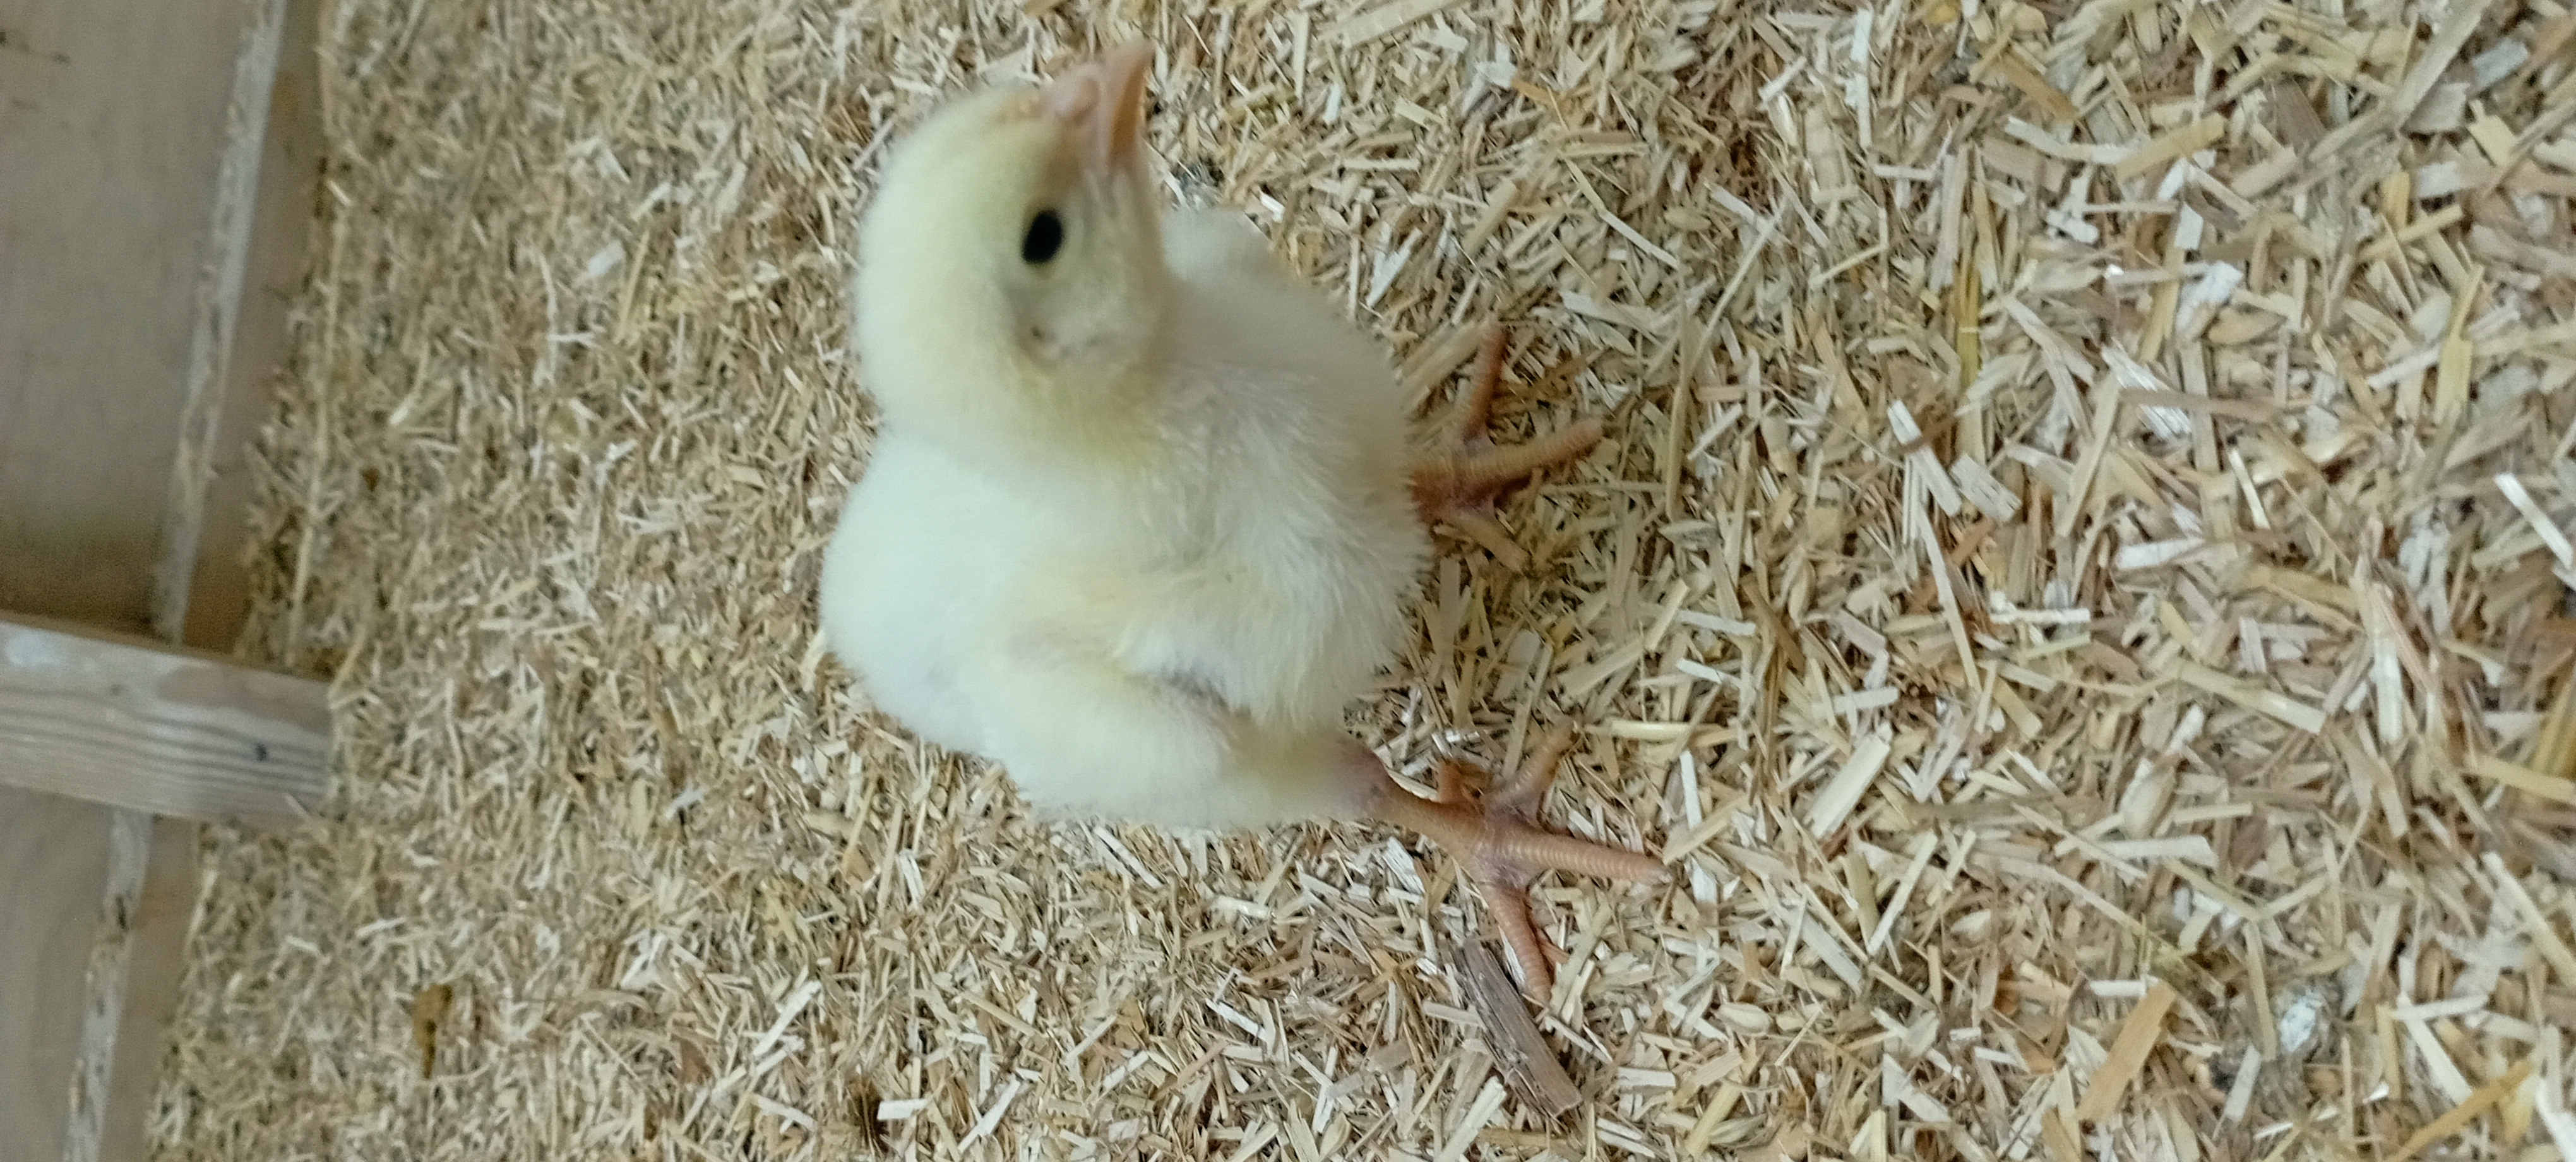
Weight: 139 g